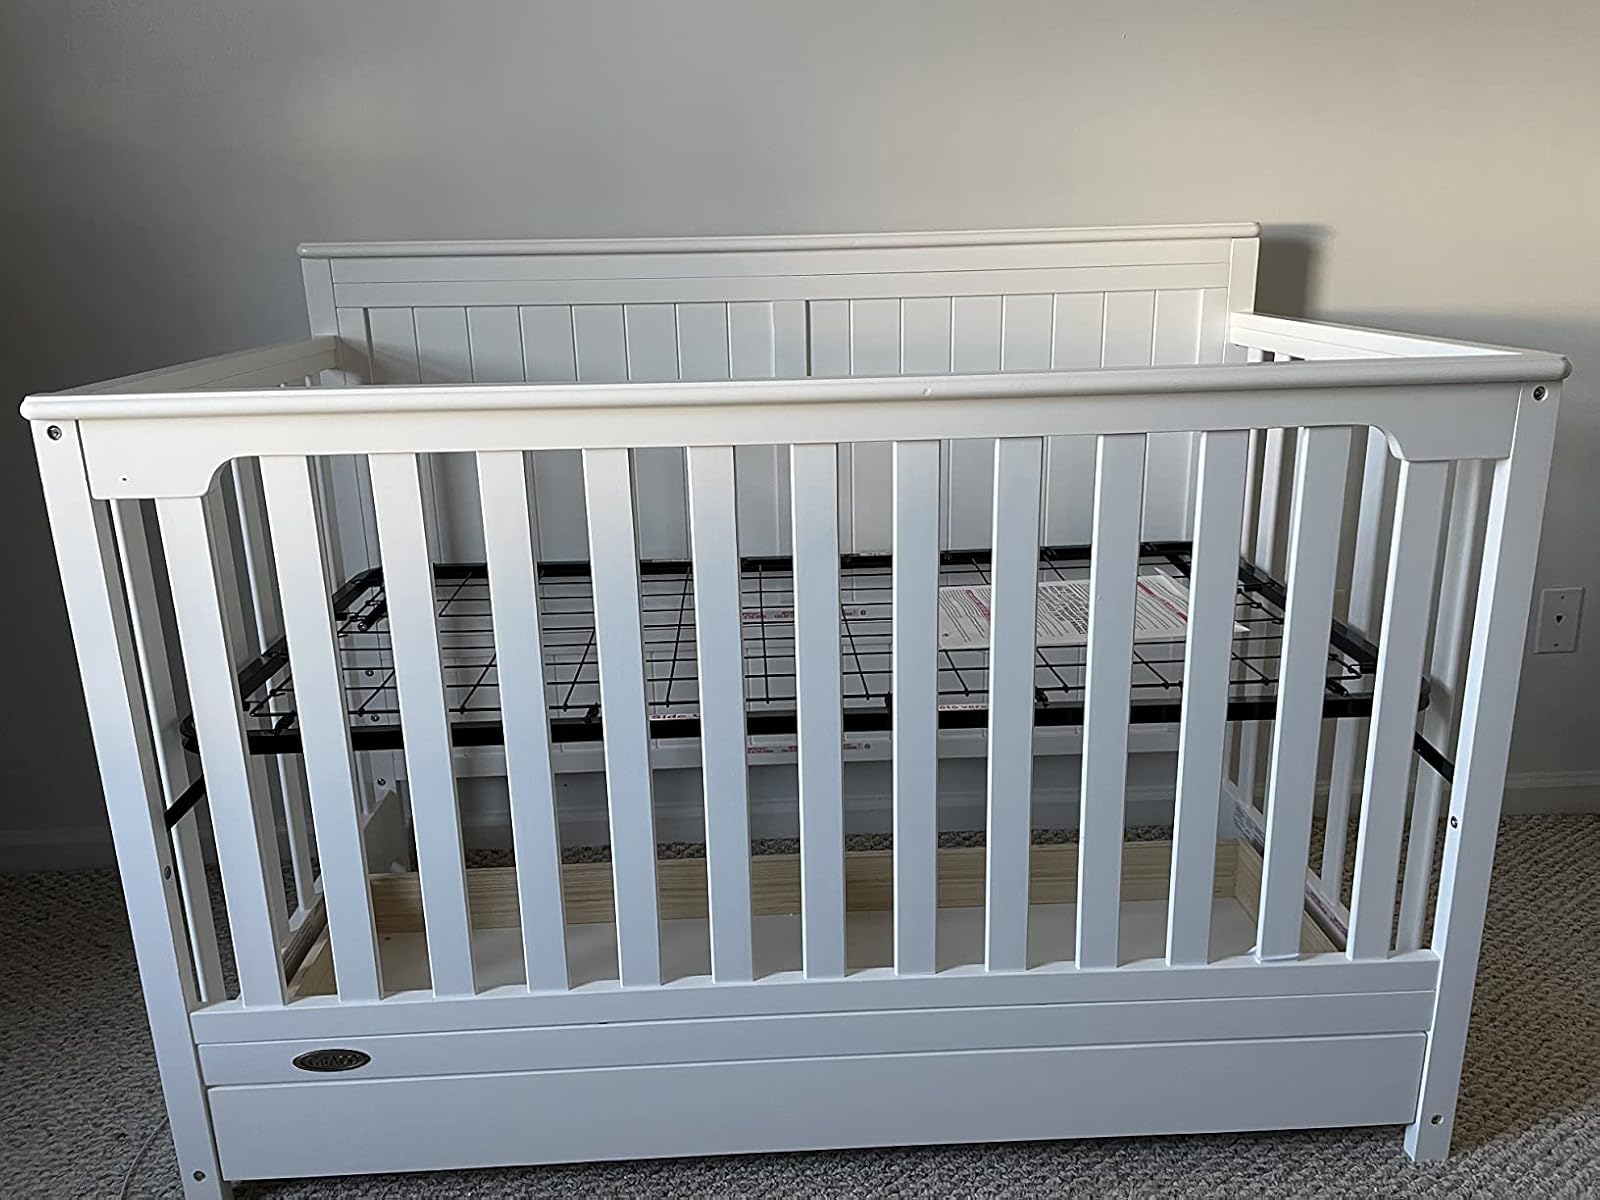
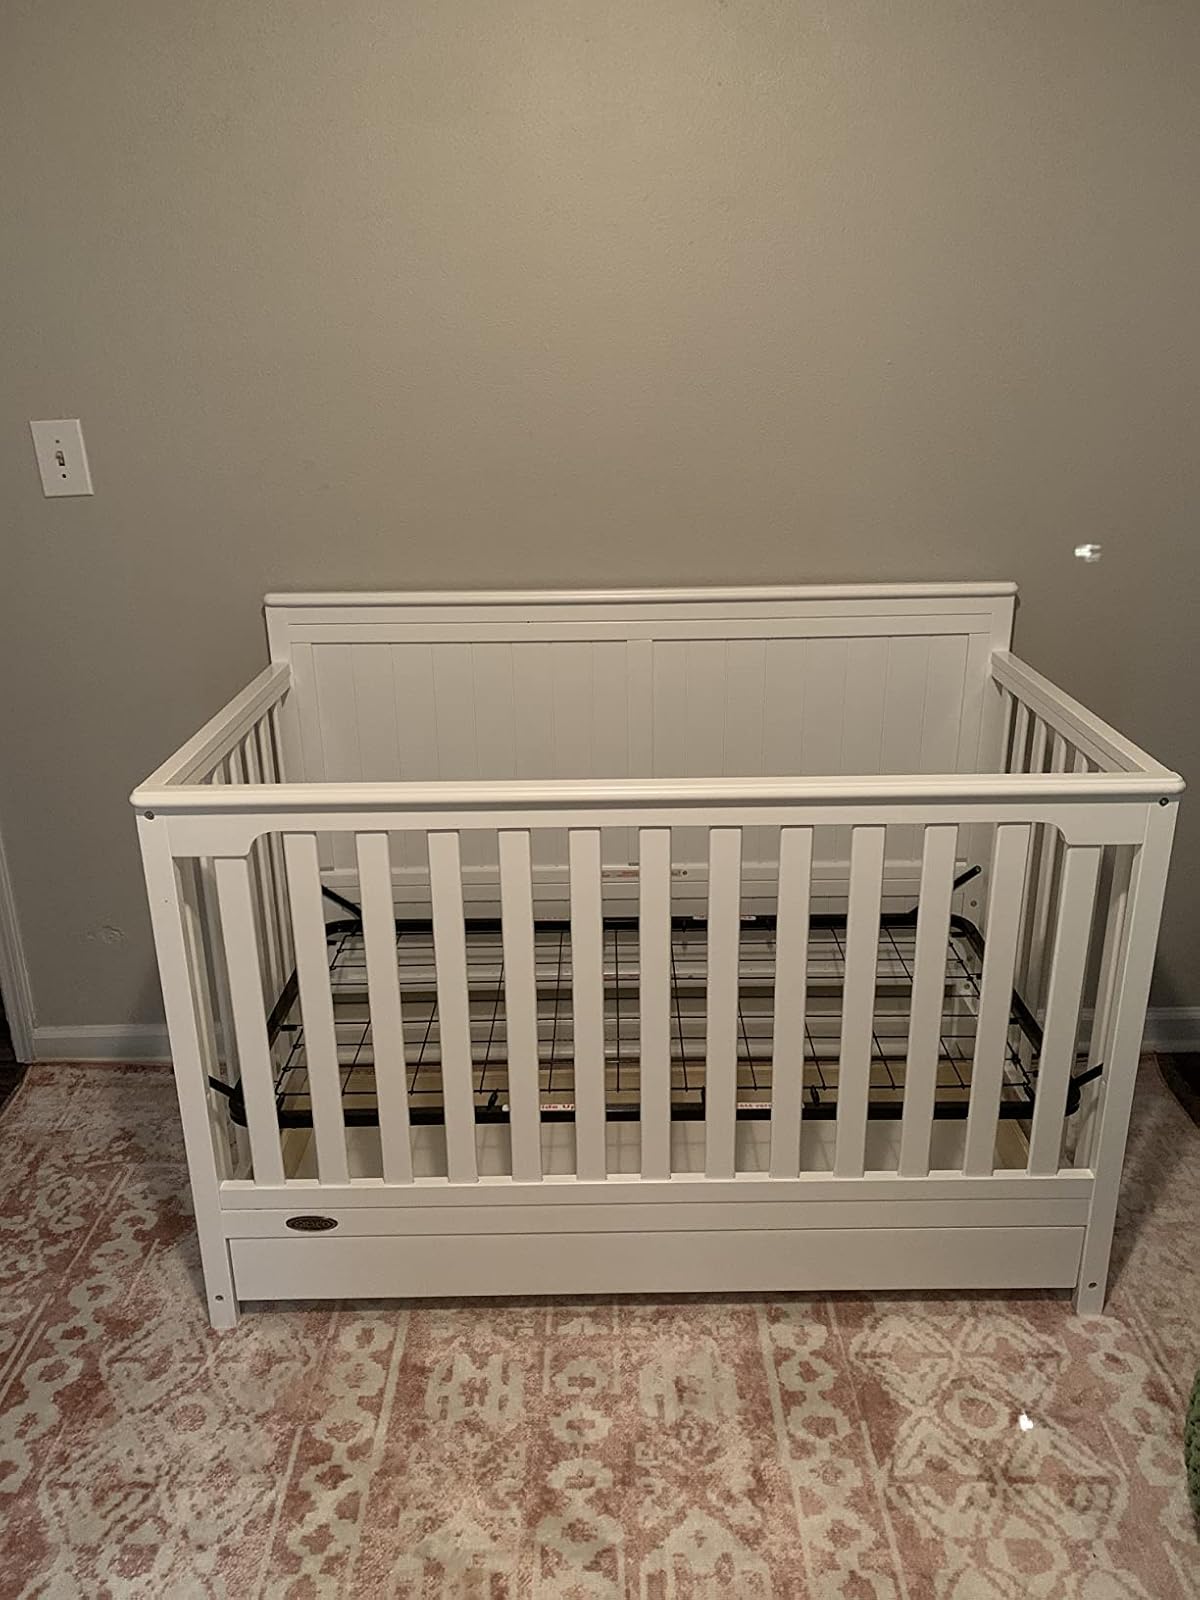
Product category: products_crib
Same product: yes